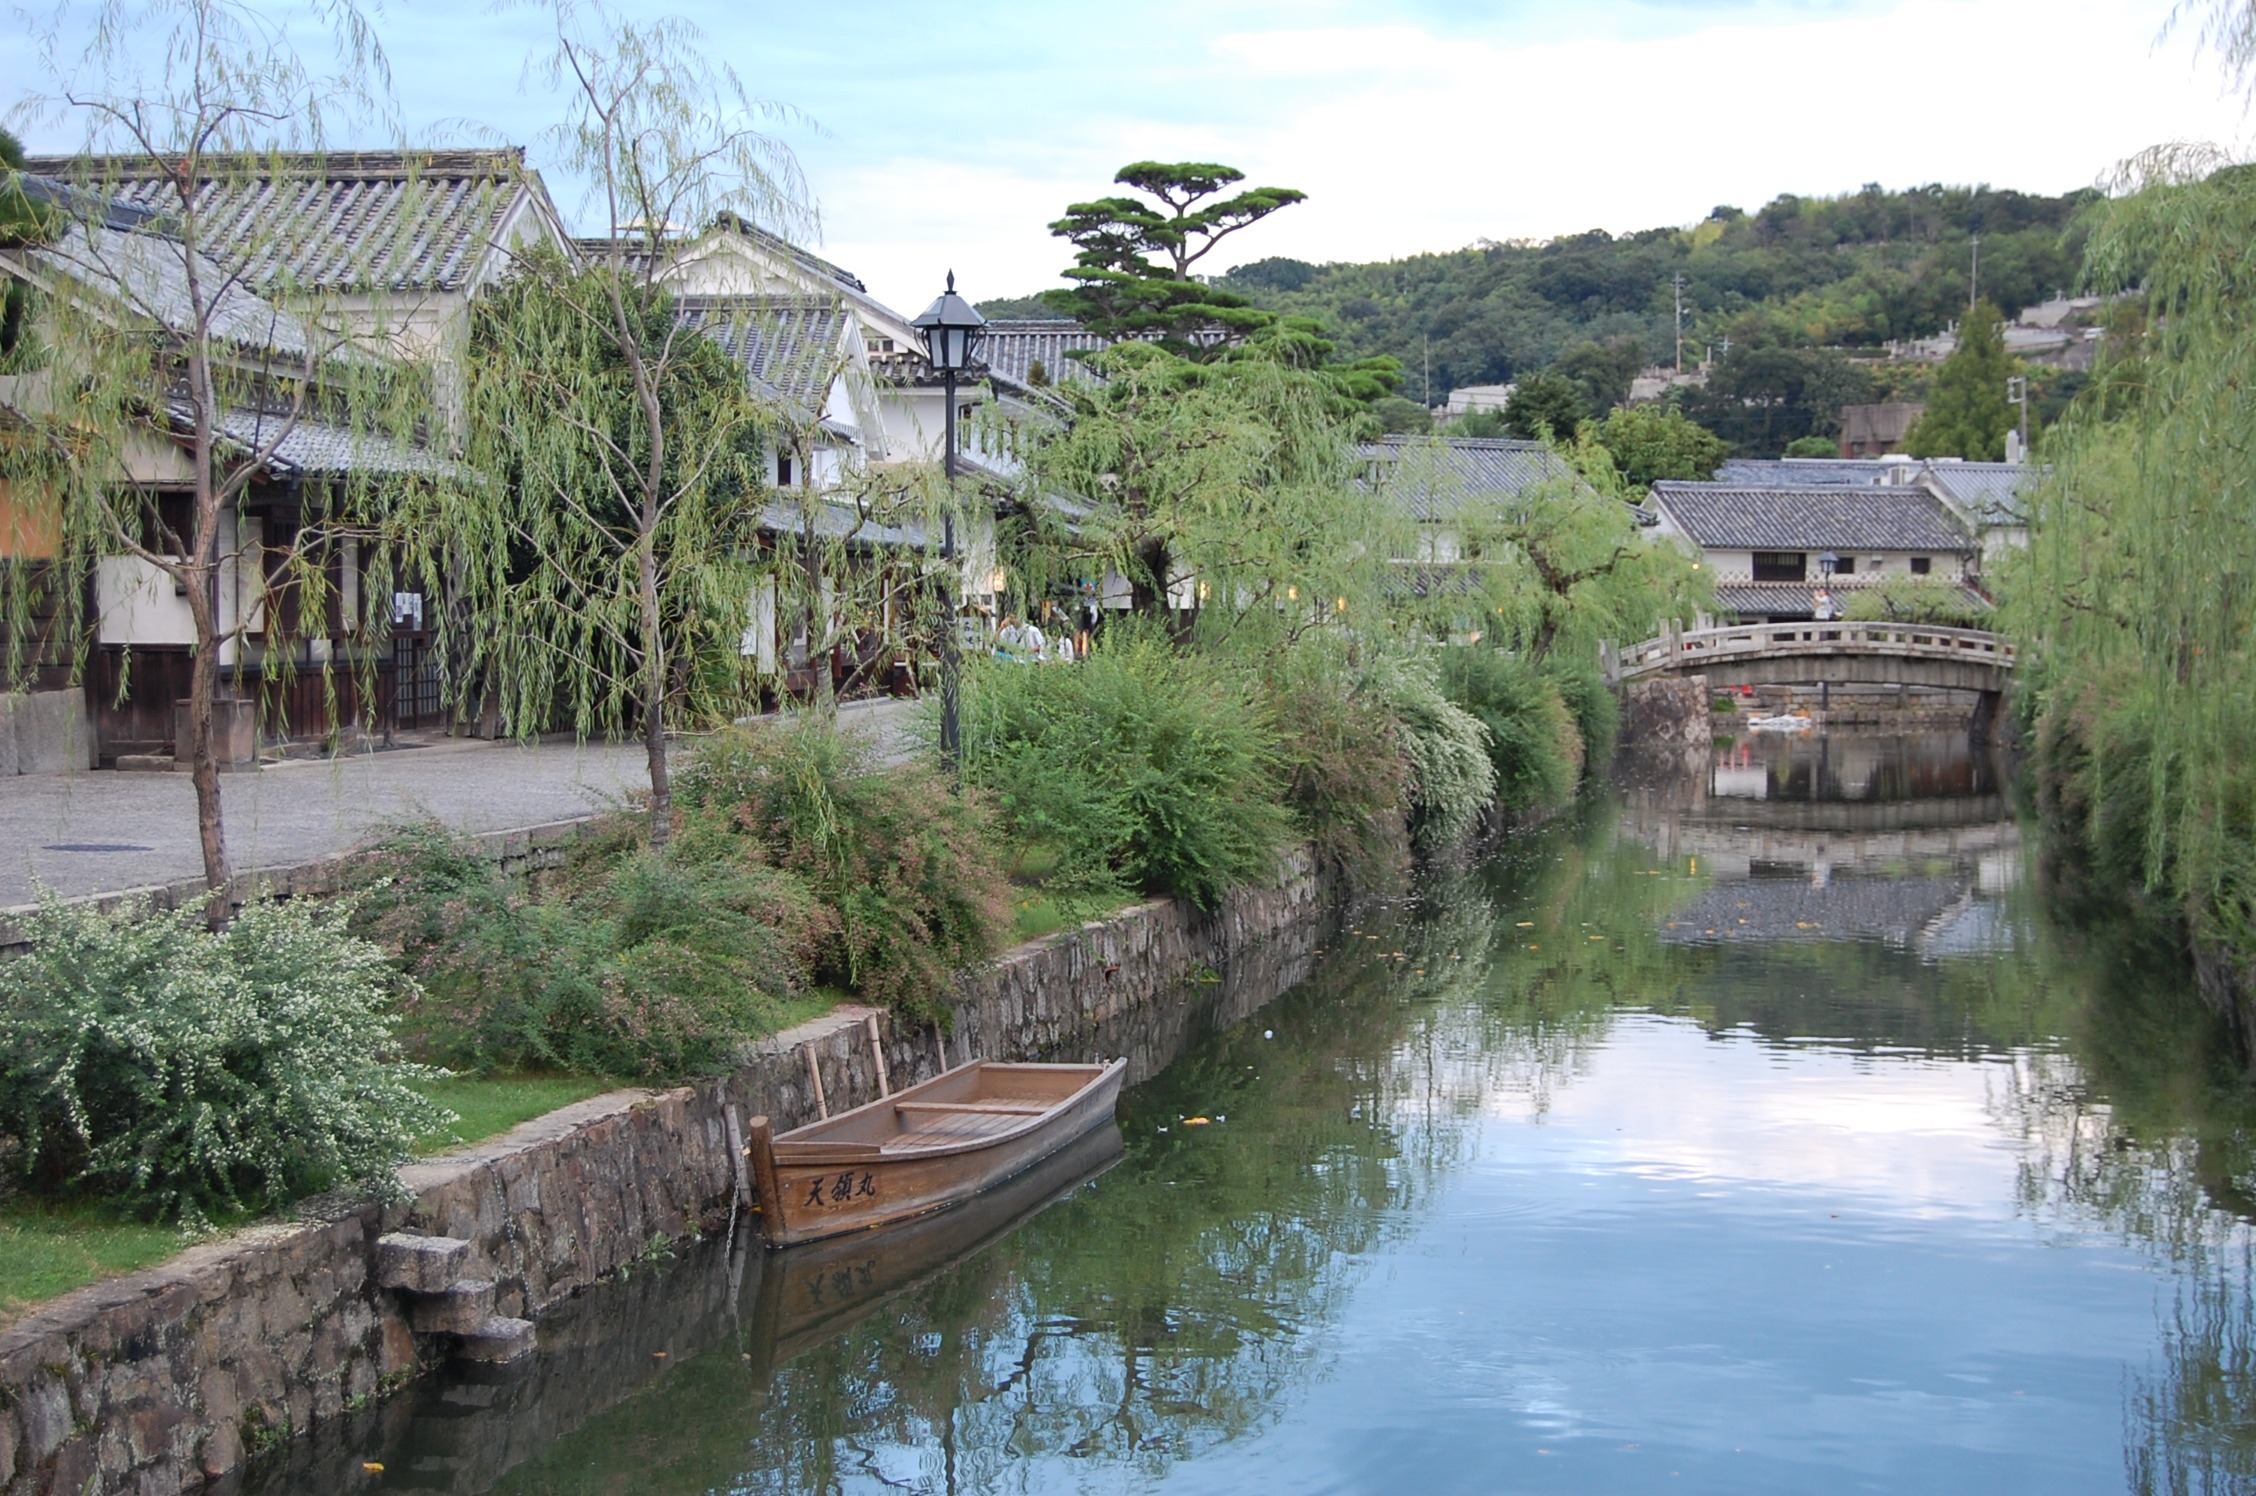
town, river, canal, village, japan, waterway, estate, kurashiki, okayama, geographical feature, beauty zone